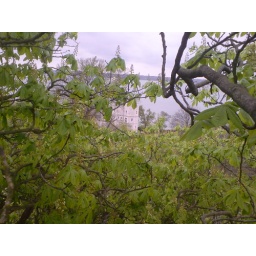
tree canopy of a horse chestnut with netley castle in the background